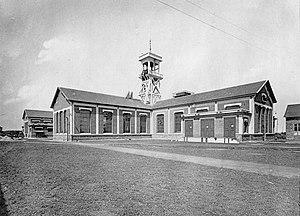
La Compagnie des mines de Lens exploitait le charbon dans le bassin minier du Nord-Pas-de-Calais. Fondée en 1852, c'était la plus importante des compagnies houillères du bassin du Nord et du Pas-de-Calais.
La Compagnie des mines de Douvrin est une compagnie minière qui a exploité la houille à Haisnes dans le bassin minier du Nord-Pas-de-Calais. La société est fondée le 16 juillet 1855. Elle effectue cette année-là deux sondages à Houdain et Divion, au sud de la concession de la Compagnie des mines de Bruay. Infructueux, ces sondages sont abandonnés et la société en effectue un nouveau à Bouvigny-Boyeffles, au sud de la concession de la Compagnie des mines de Nœux. Ce sondage met en évidence la présence de houille, mais la société reporte ses recherches au nord des concessions Lens et Grenay car la Compagnie de Nœux va recevoir une extension de concession englobant Bouvigny-Boyeffles. Des sondages sont entrepris à Salomé, Douvrin, Auchy-les-Mines et Haisnes.